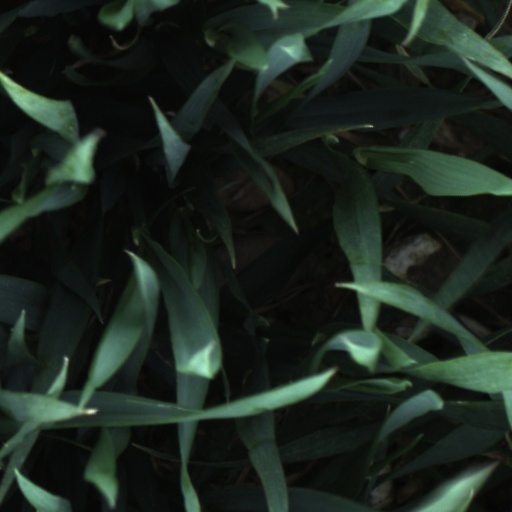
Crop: wheat